Matt Damon

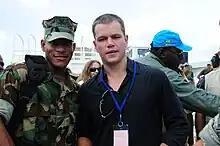
Damon with the United Nations Stabilization Mission in Haiti in 2008

Damon, alongside George Clooney, Brad Pitt, Don Cheadle, David Pressman, and Jerry Weintraub, is one of the founders of Not On Our Watch Project, an organization that focuses global attention and resources to stop and prevent mass atrocities such as in Darfur. Damon supports One Campaign, which is aimed at fighting AIDS and poverty in Third World countries. He has appeared in their print and television advertising. He is an ambassador for ONEXONE, a nonprofit foundation committed to supporting, preserving, and improving the lives of children at home in Canada, the United States, and around the world.